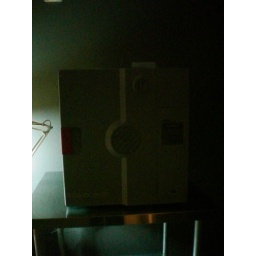
oven in the video lab